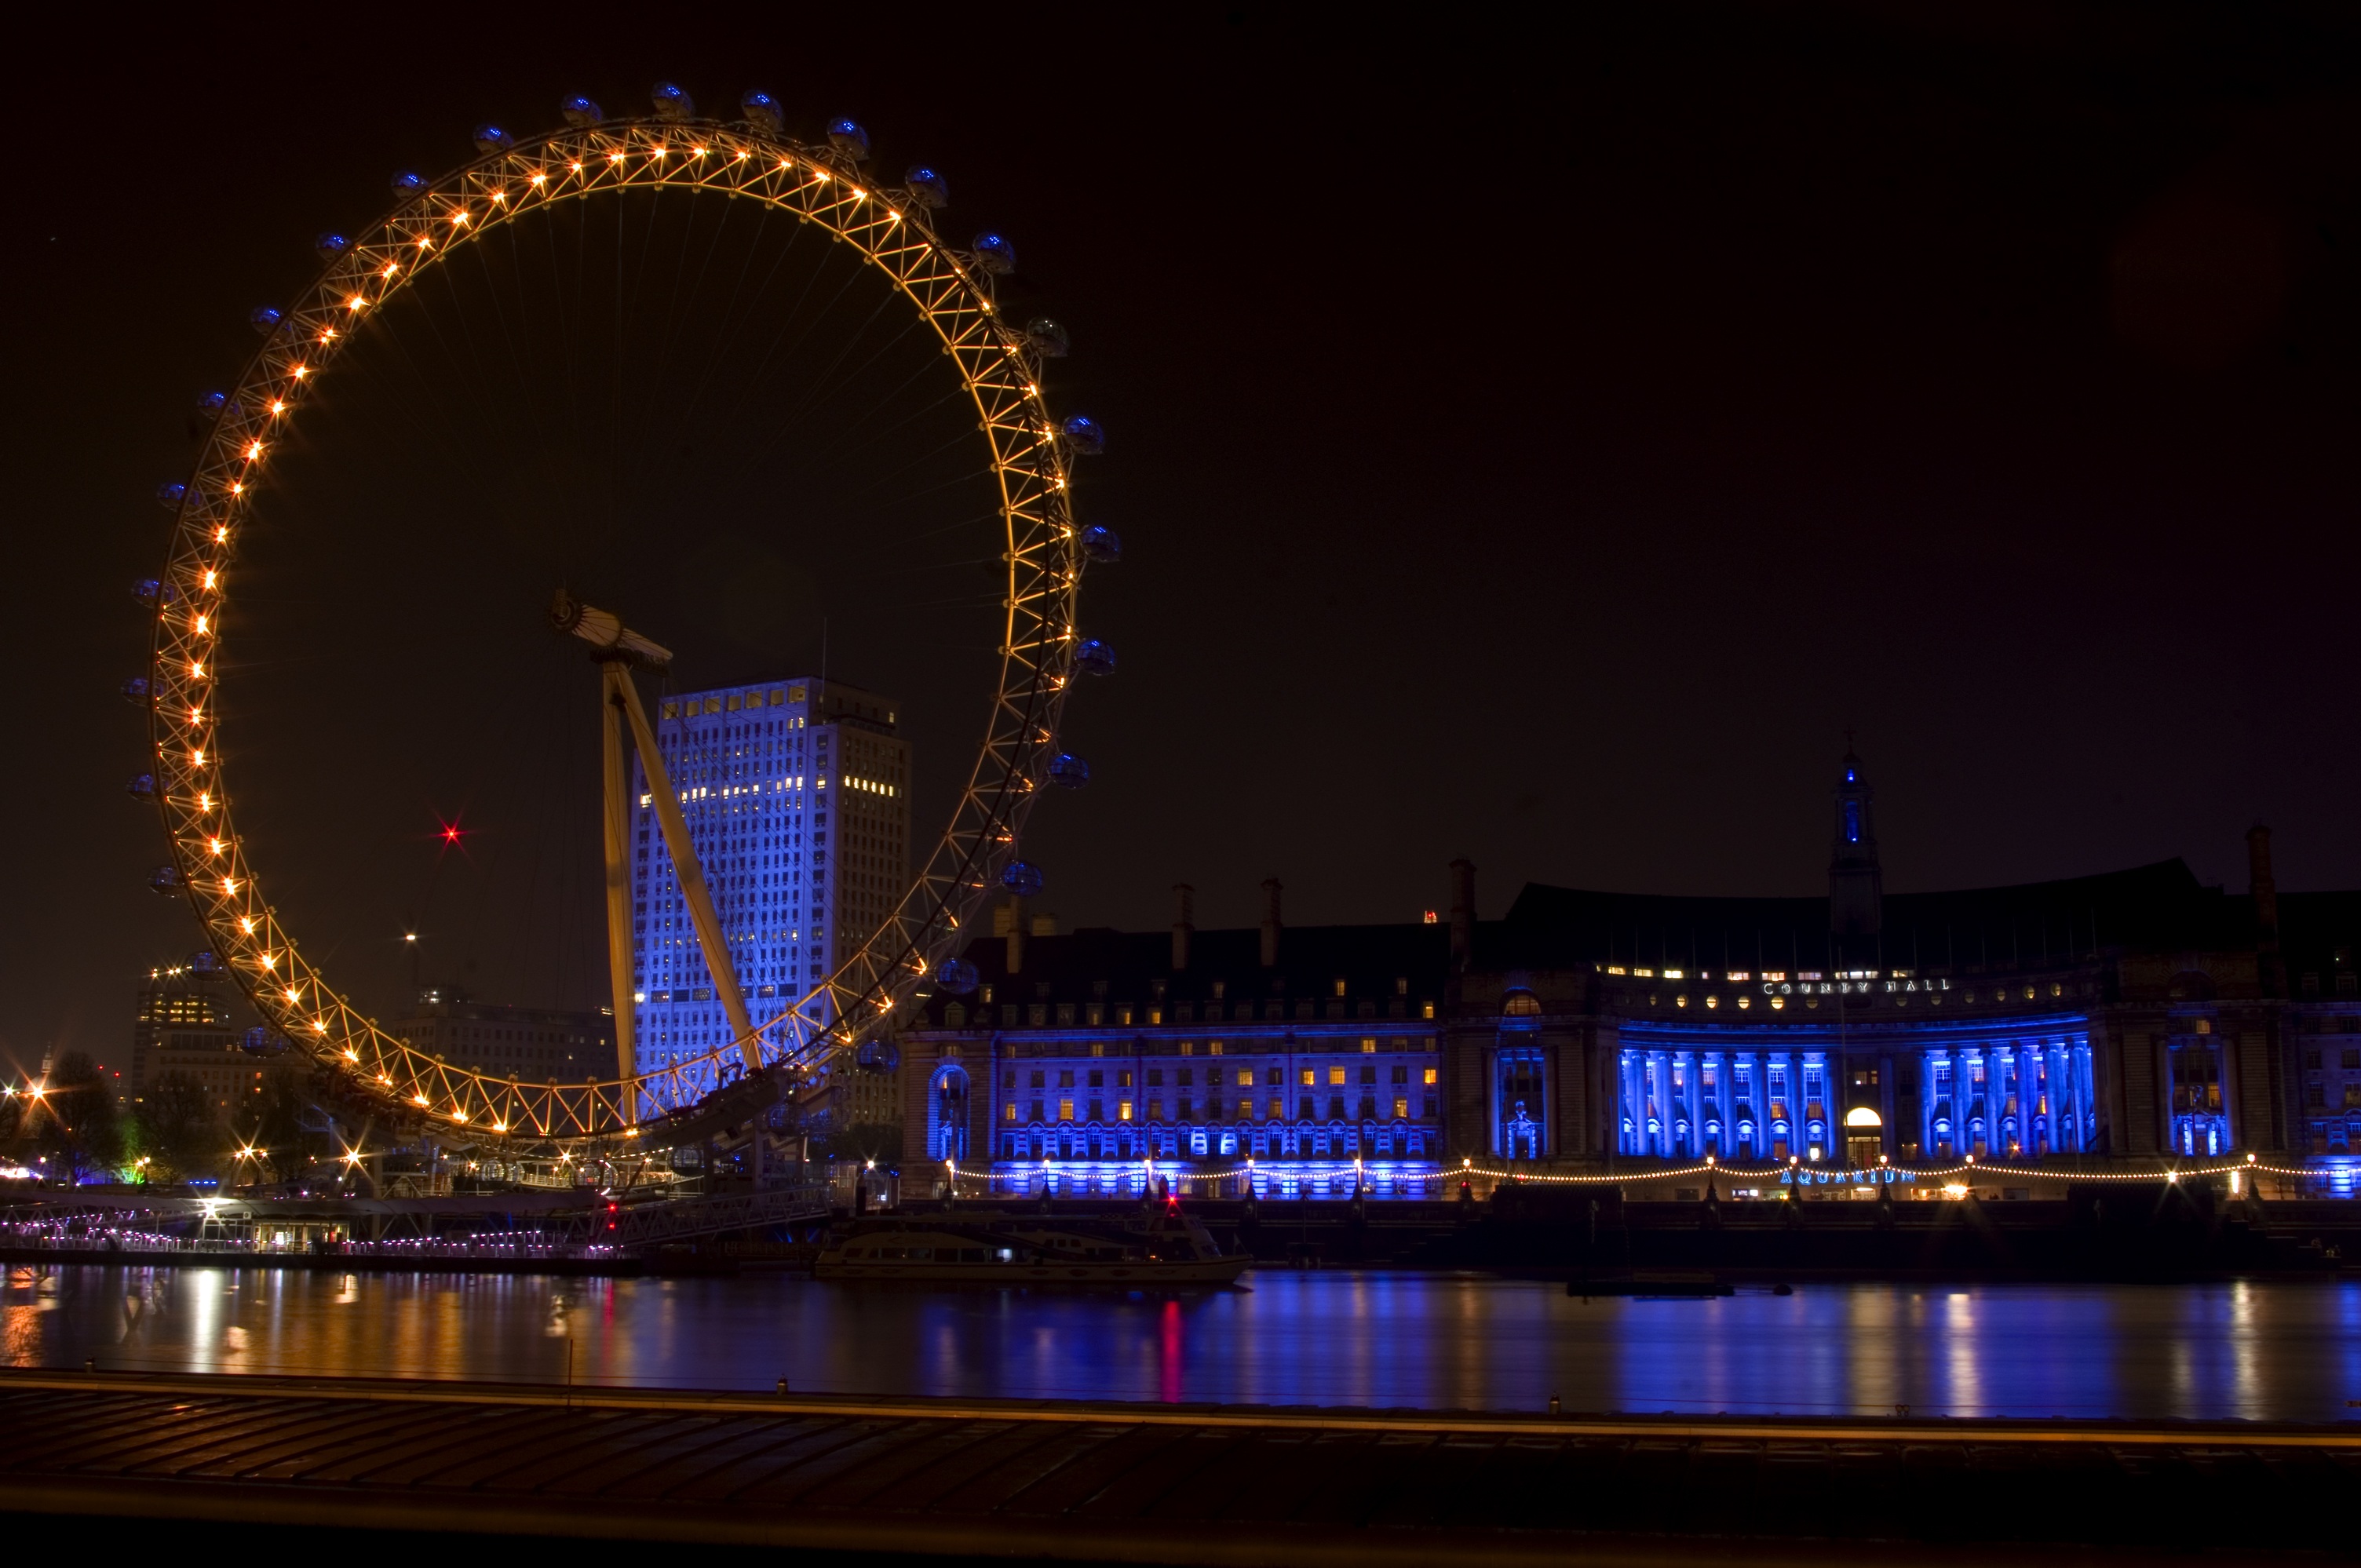
light, architecture, skyline, night, building, city, urban, cityscape, evening, ferris wheel, amusement park, hall, landmark, glow, modern, illuminated, london, lights, eye, county, tourist attraction, outdoor recreation